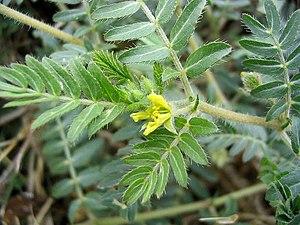
Tribulus terrestris (tribule terrestre, croix-de-Malte) Photo prise à Ille-sur-Têt le 25/08/04 Jean Tosti 09/2004
Tribulus est un genre de plantes dicotylédones de la famille des Zygophyllaceae.